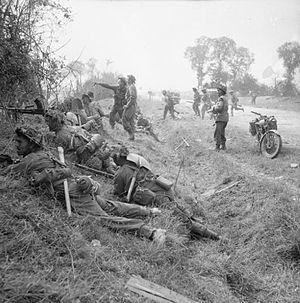
L'opération Goodwood est une opération militaire alliée pendant la bataille de Normandie du 18 juillet au 20 juillet 1944, qui vise à dégager Caen, en réalisant une percée à l'est de la ville par une attaque massive de blindés.
La Guards Armoured Division est une division blindée du Royal Armoured Corps britannique qui prit part à la Seconde Guerre mondiale
Les Welsh Guards, gardes gallois, constituent l'un des cinq régiments d'infanterie de la Garde du souverain britannique de la British Army. Le colonel depuis 1975 est le prince de Galles.